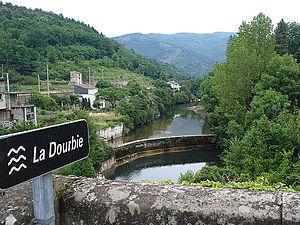
La Dourbie est une rivière du Sud de la France coulant dans les départements du Gard et de l'Aveyron, en région Occitanie, et un affluent gauche du Tarn, donc un sous-affluent du fleuve la Garonne.